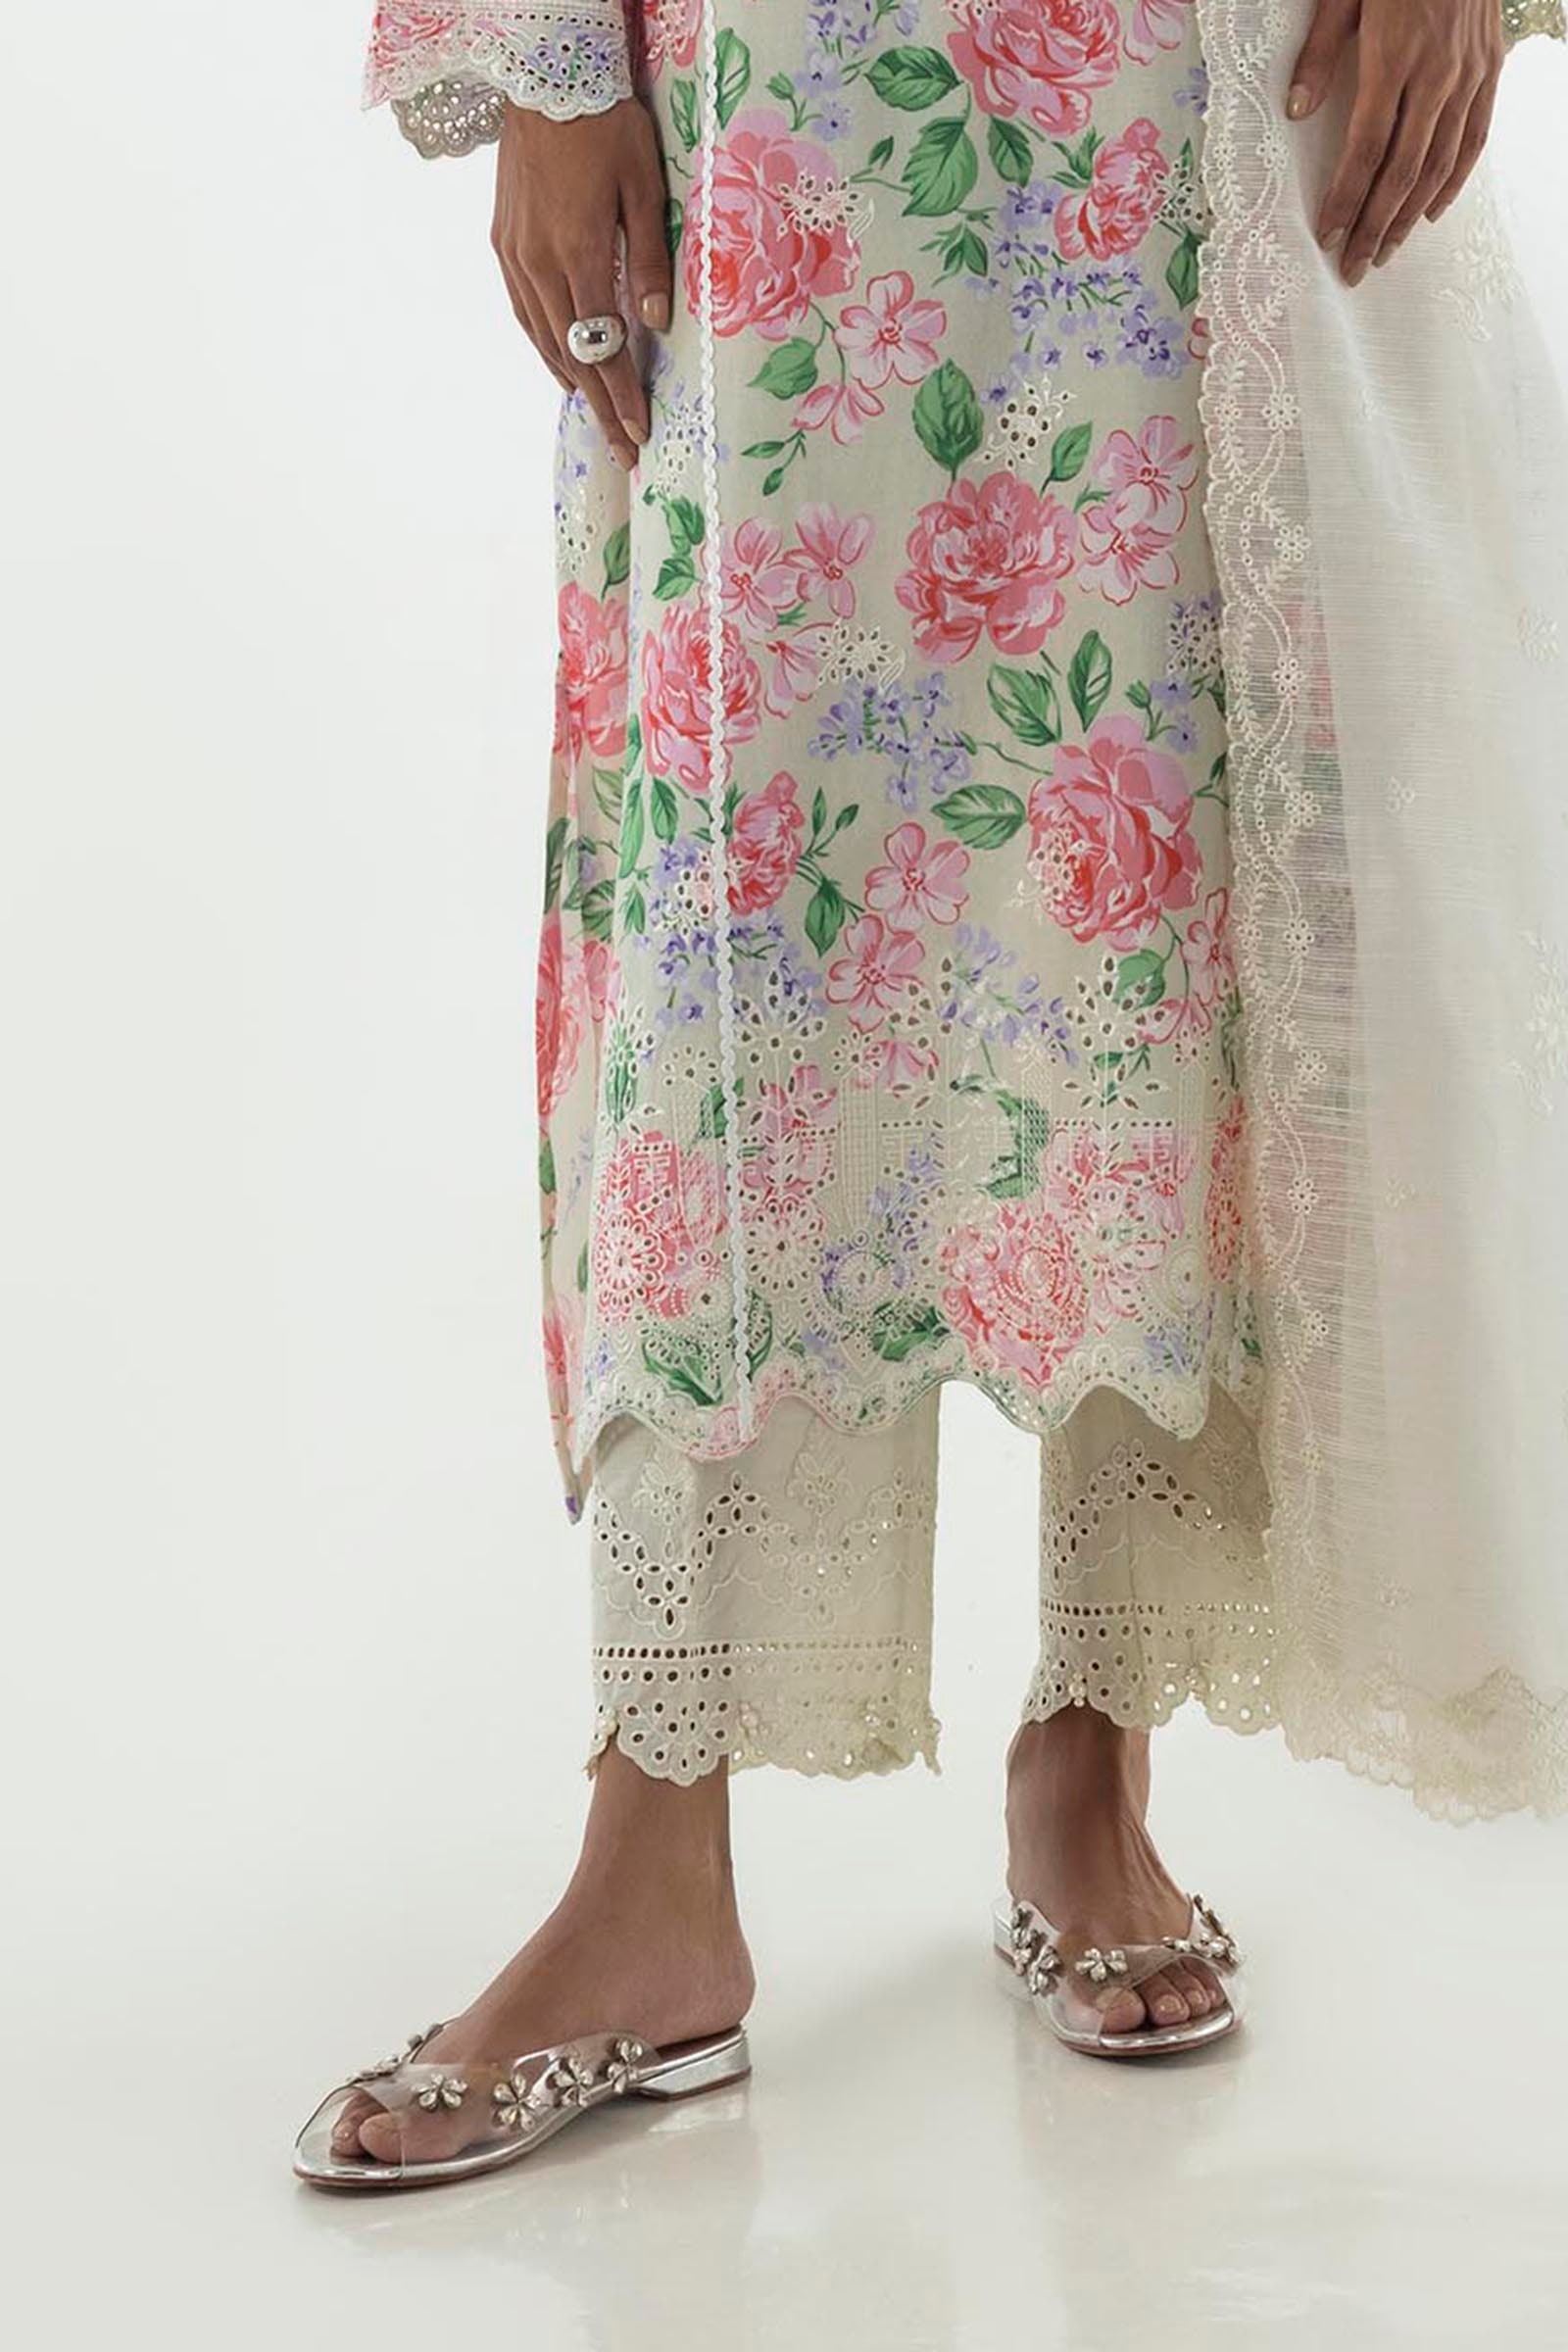
multi floral embroidered salwar suit